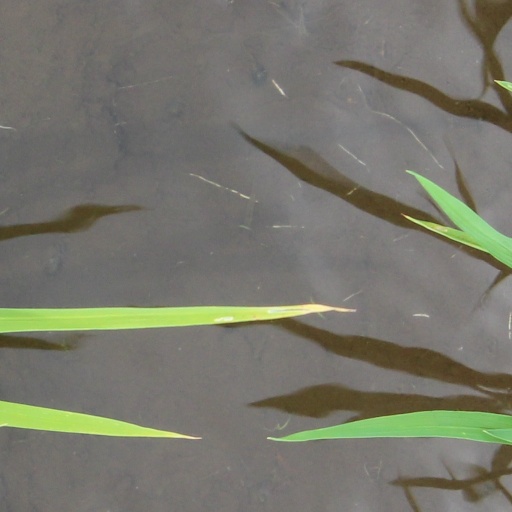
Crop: rice